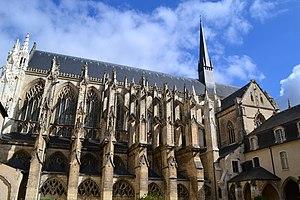
L'église de la Trinité date des 12e, 13e, 14e et 15e siècles, tandis que l'ancienne abbaye de la Trinité date des 14e, 16e, 17e et 18e siècles. L'abbaye a été fondée en 1034 Par Geoffroy Martel, comte de Vendôme. Elle comprenait les bâtiments conventuels avec de nombreuses dépendances et des constructions affectées aux usages profanes et aux besoins matériels de la communauté. Au sud de l'église abbatiale se trouvaient cloîtres, réfectoires, chapître, bibliothèque, archives, logements... Le reste de l'abbaye, greniers, habitations des laïques, dépendances diverses, se trouvait en dehors de l'enceinte. Les cloîtres, disparus en partie, avaient été construits au début du 16e siècle. Les bâtiments furent vendus en 1791. This building is en partie classé, en partie inscrit au titre des Monuments Historiques. It is indexed in the Base Mérimée, a database of architectural heritage maintained by the French Ministry of Culture,